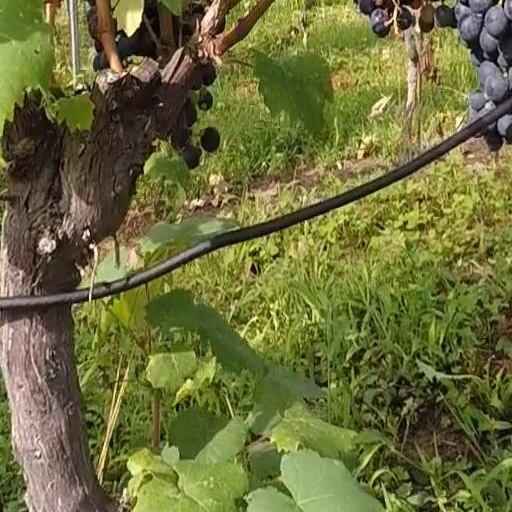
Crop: grape